Mark Milbank (MP)

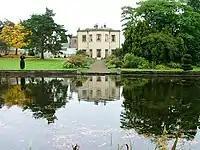
The Milbank seat, Thorp Perrow Hall.

Milbank was born on 2 May 1795 and baptised at Well, North Yorkshire. He was the eldest son of William Milbank and Dorothy ( Wise) Milbank. His father bought Thorp Perrow Hall, Snape Castle, and Snape village in 1798.